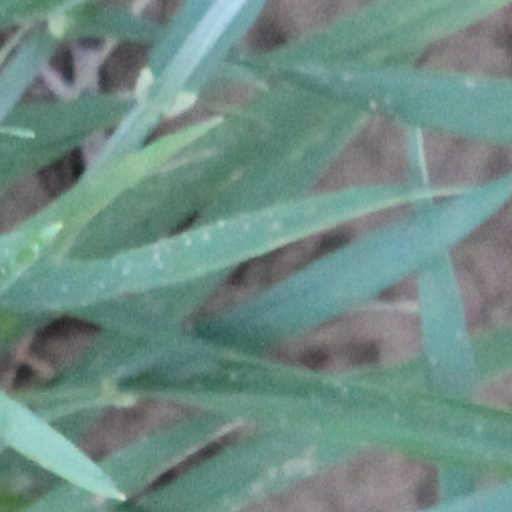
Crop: wheat